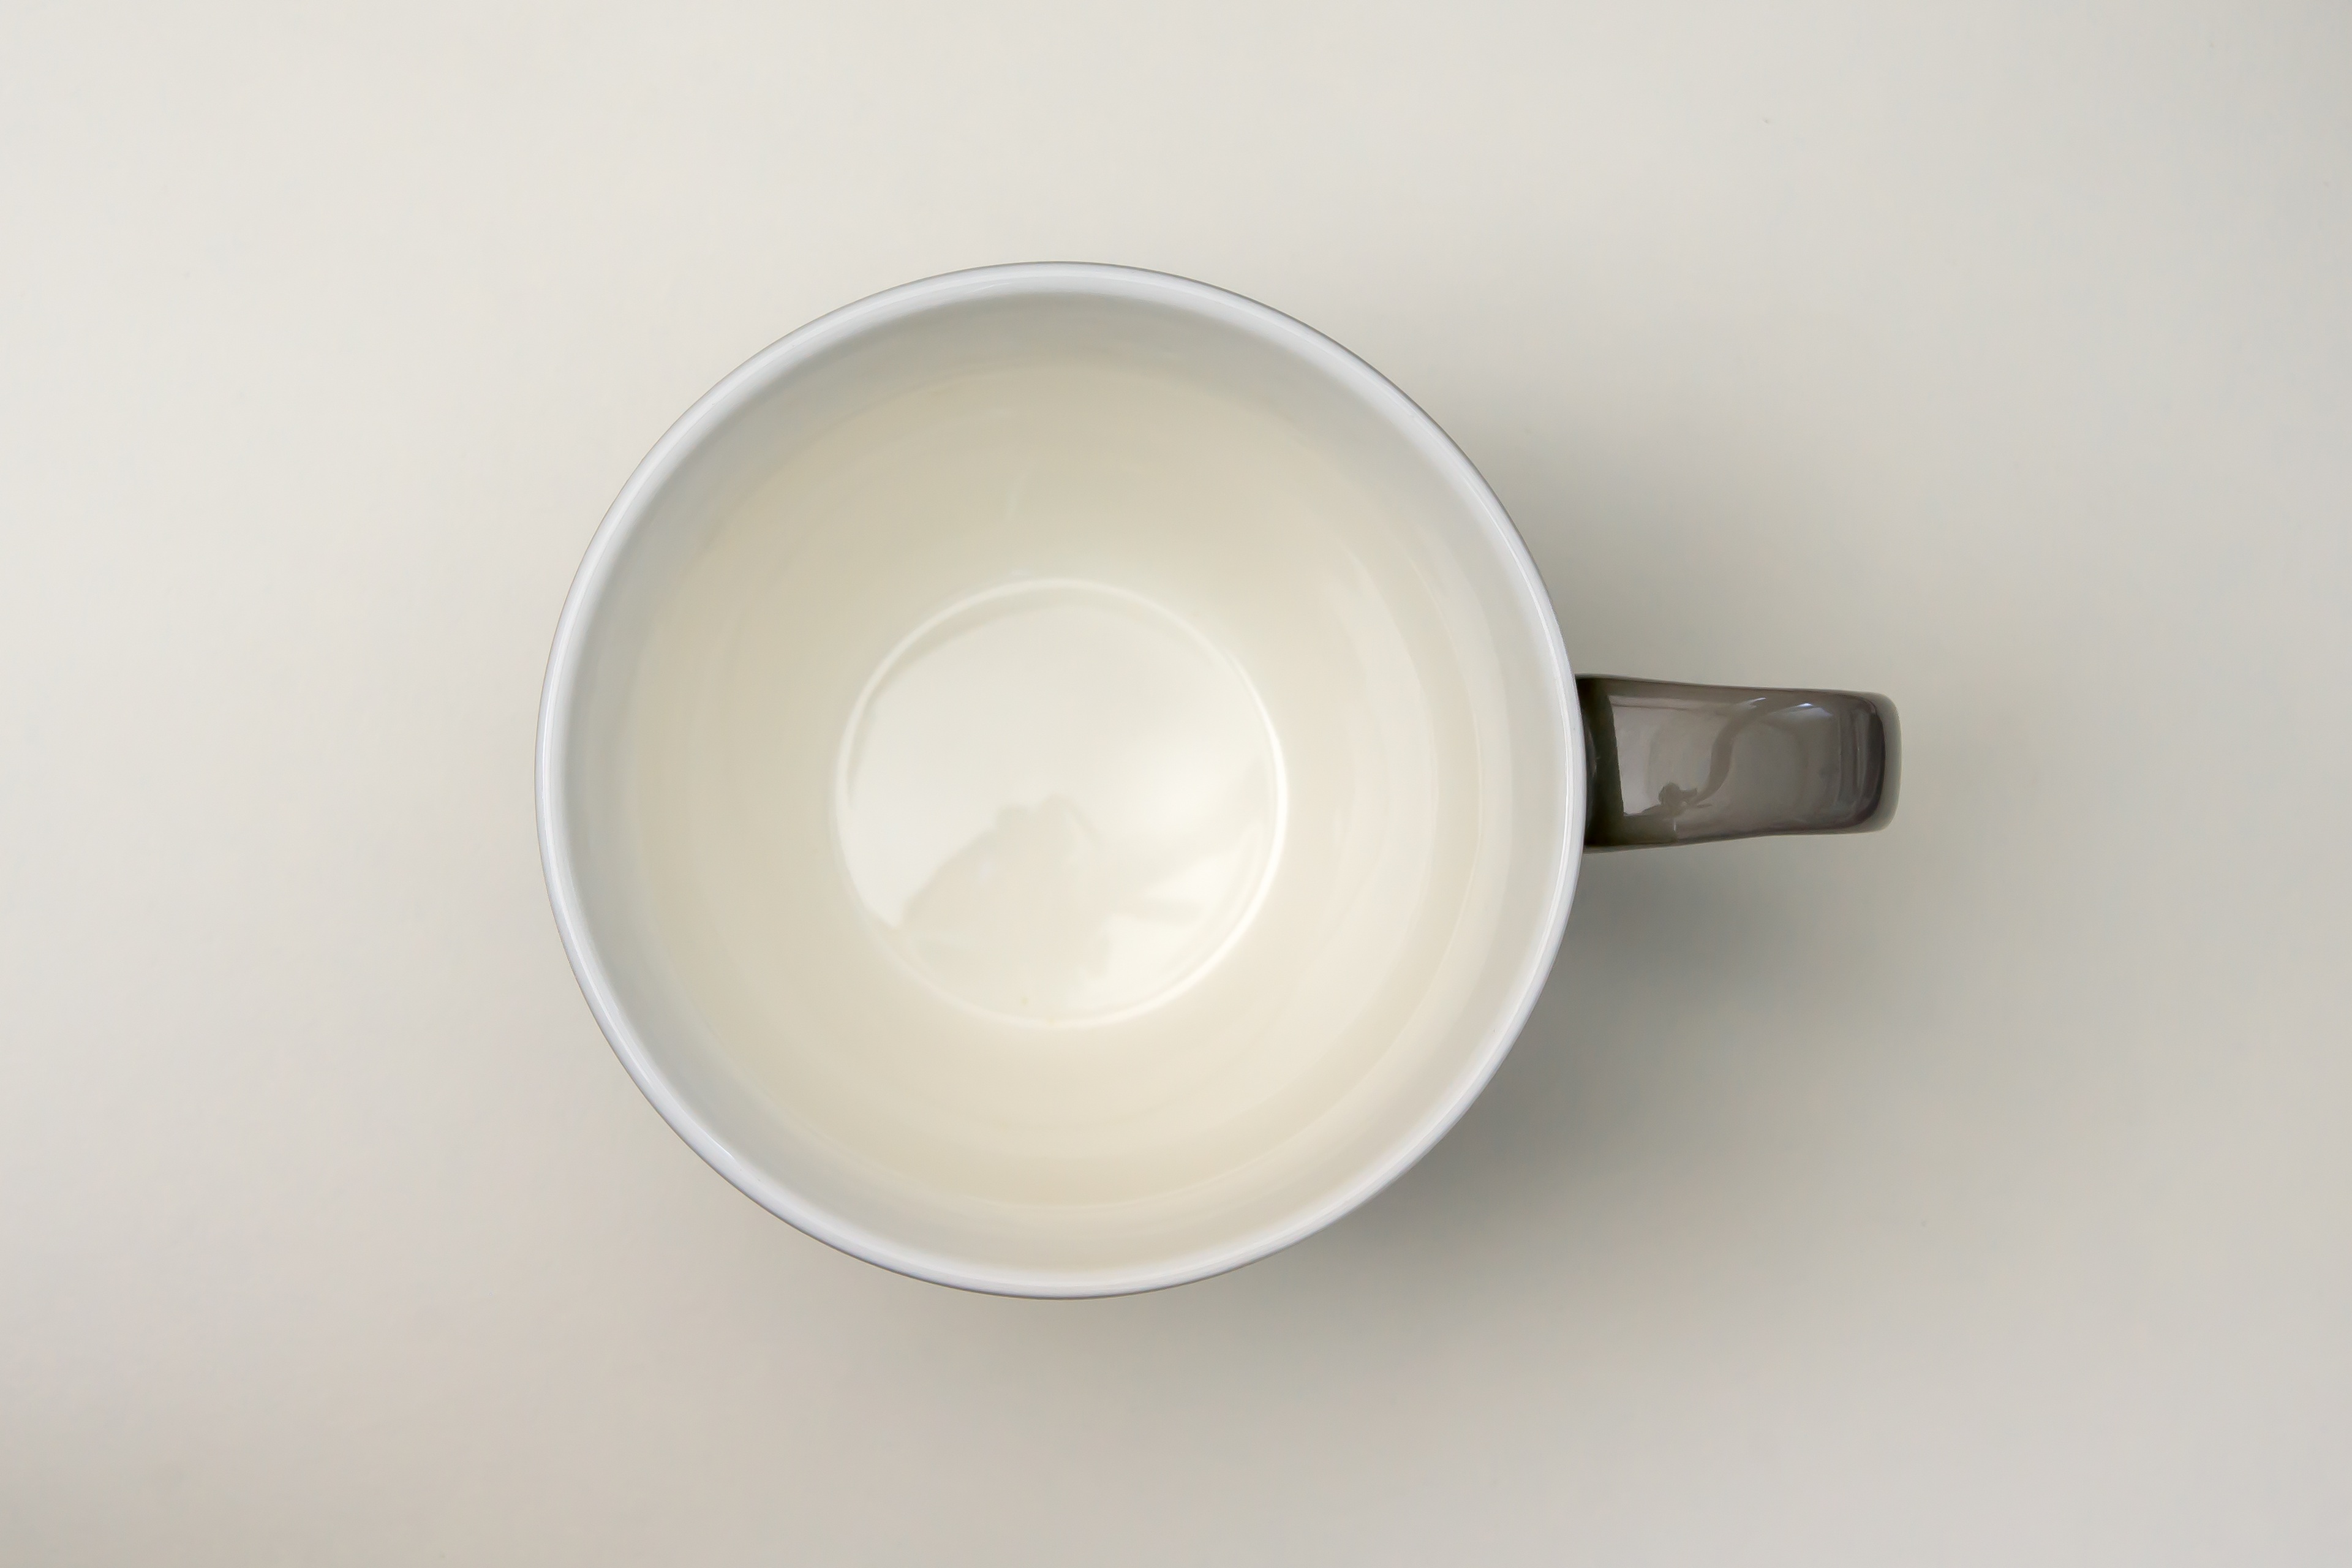
white, cup, saucer, ceramic, mug, lighting, coffee cup, tableware, tee, porcelain, dishware, toilet seat